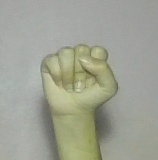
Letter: saad